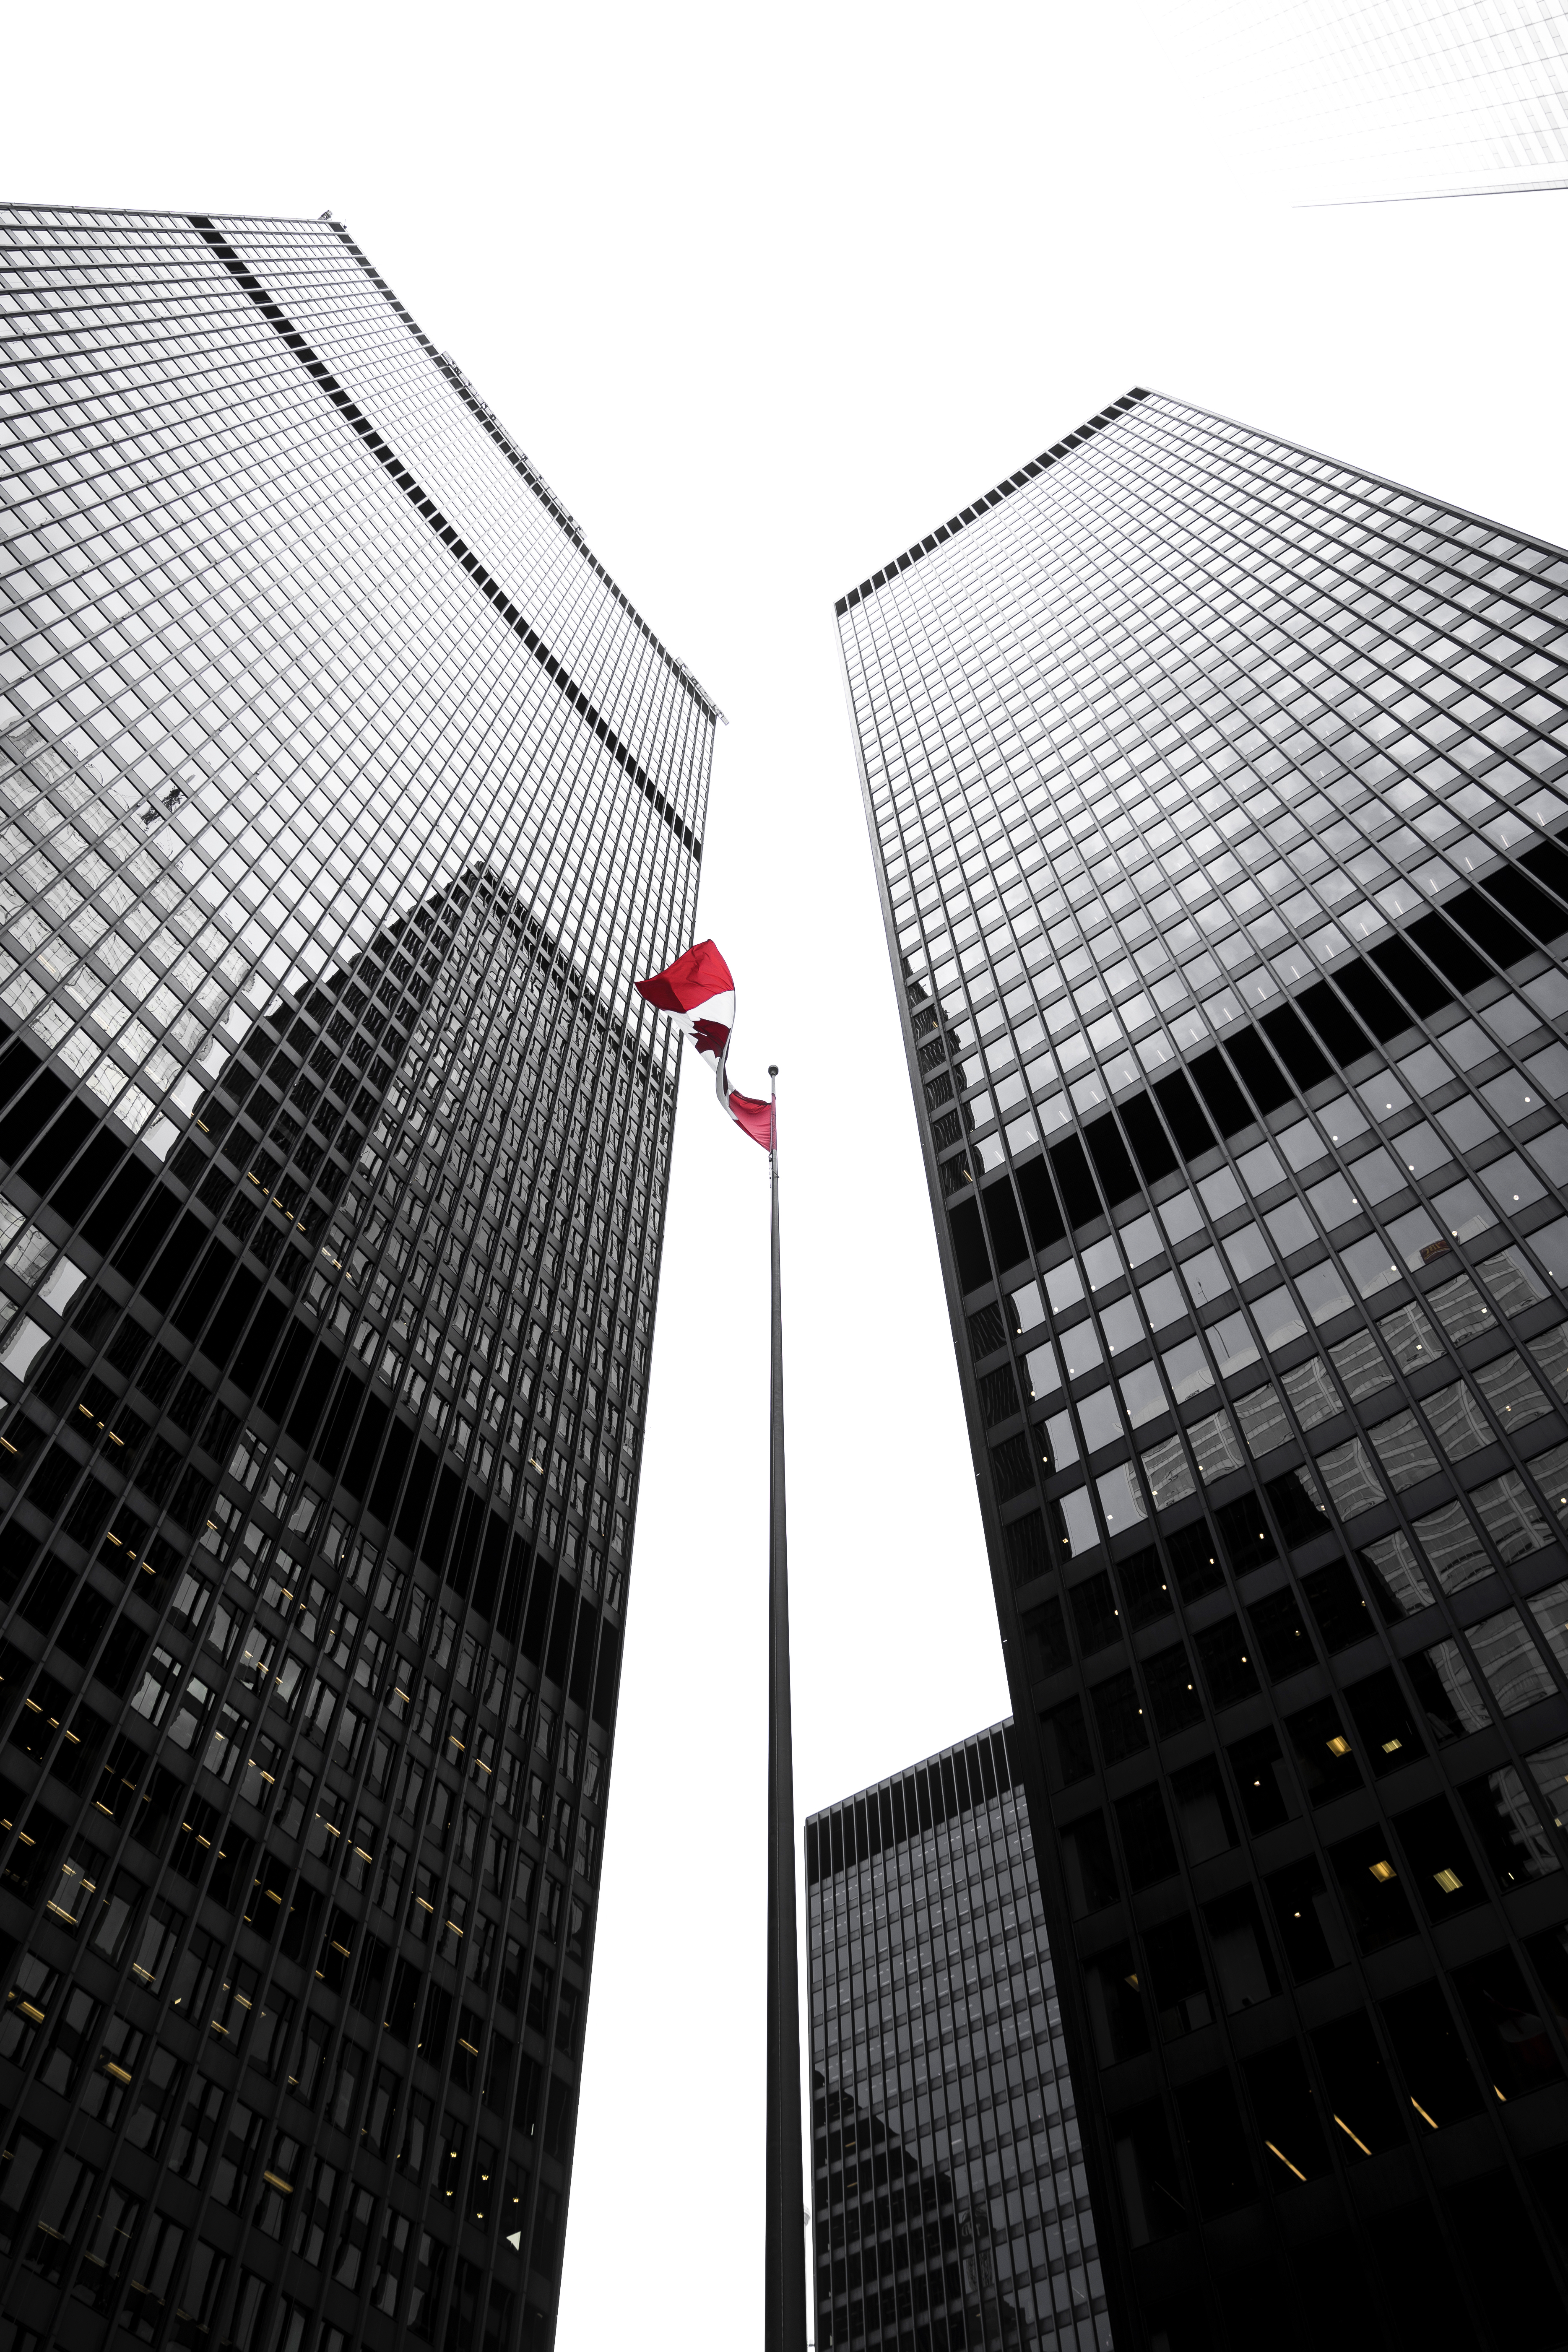
skyscraper, pattern, line, material, design, net, mesh